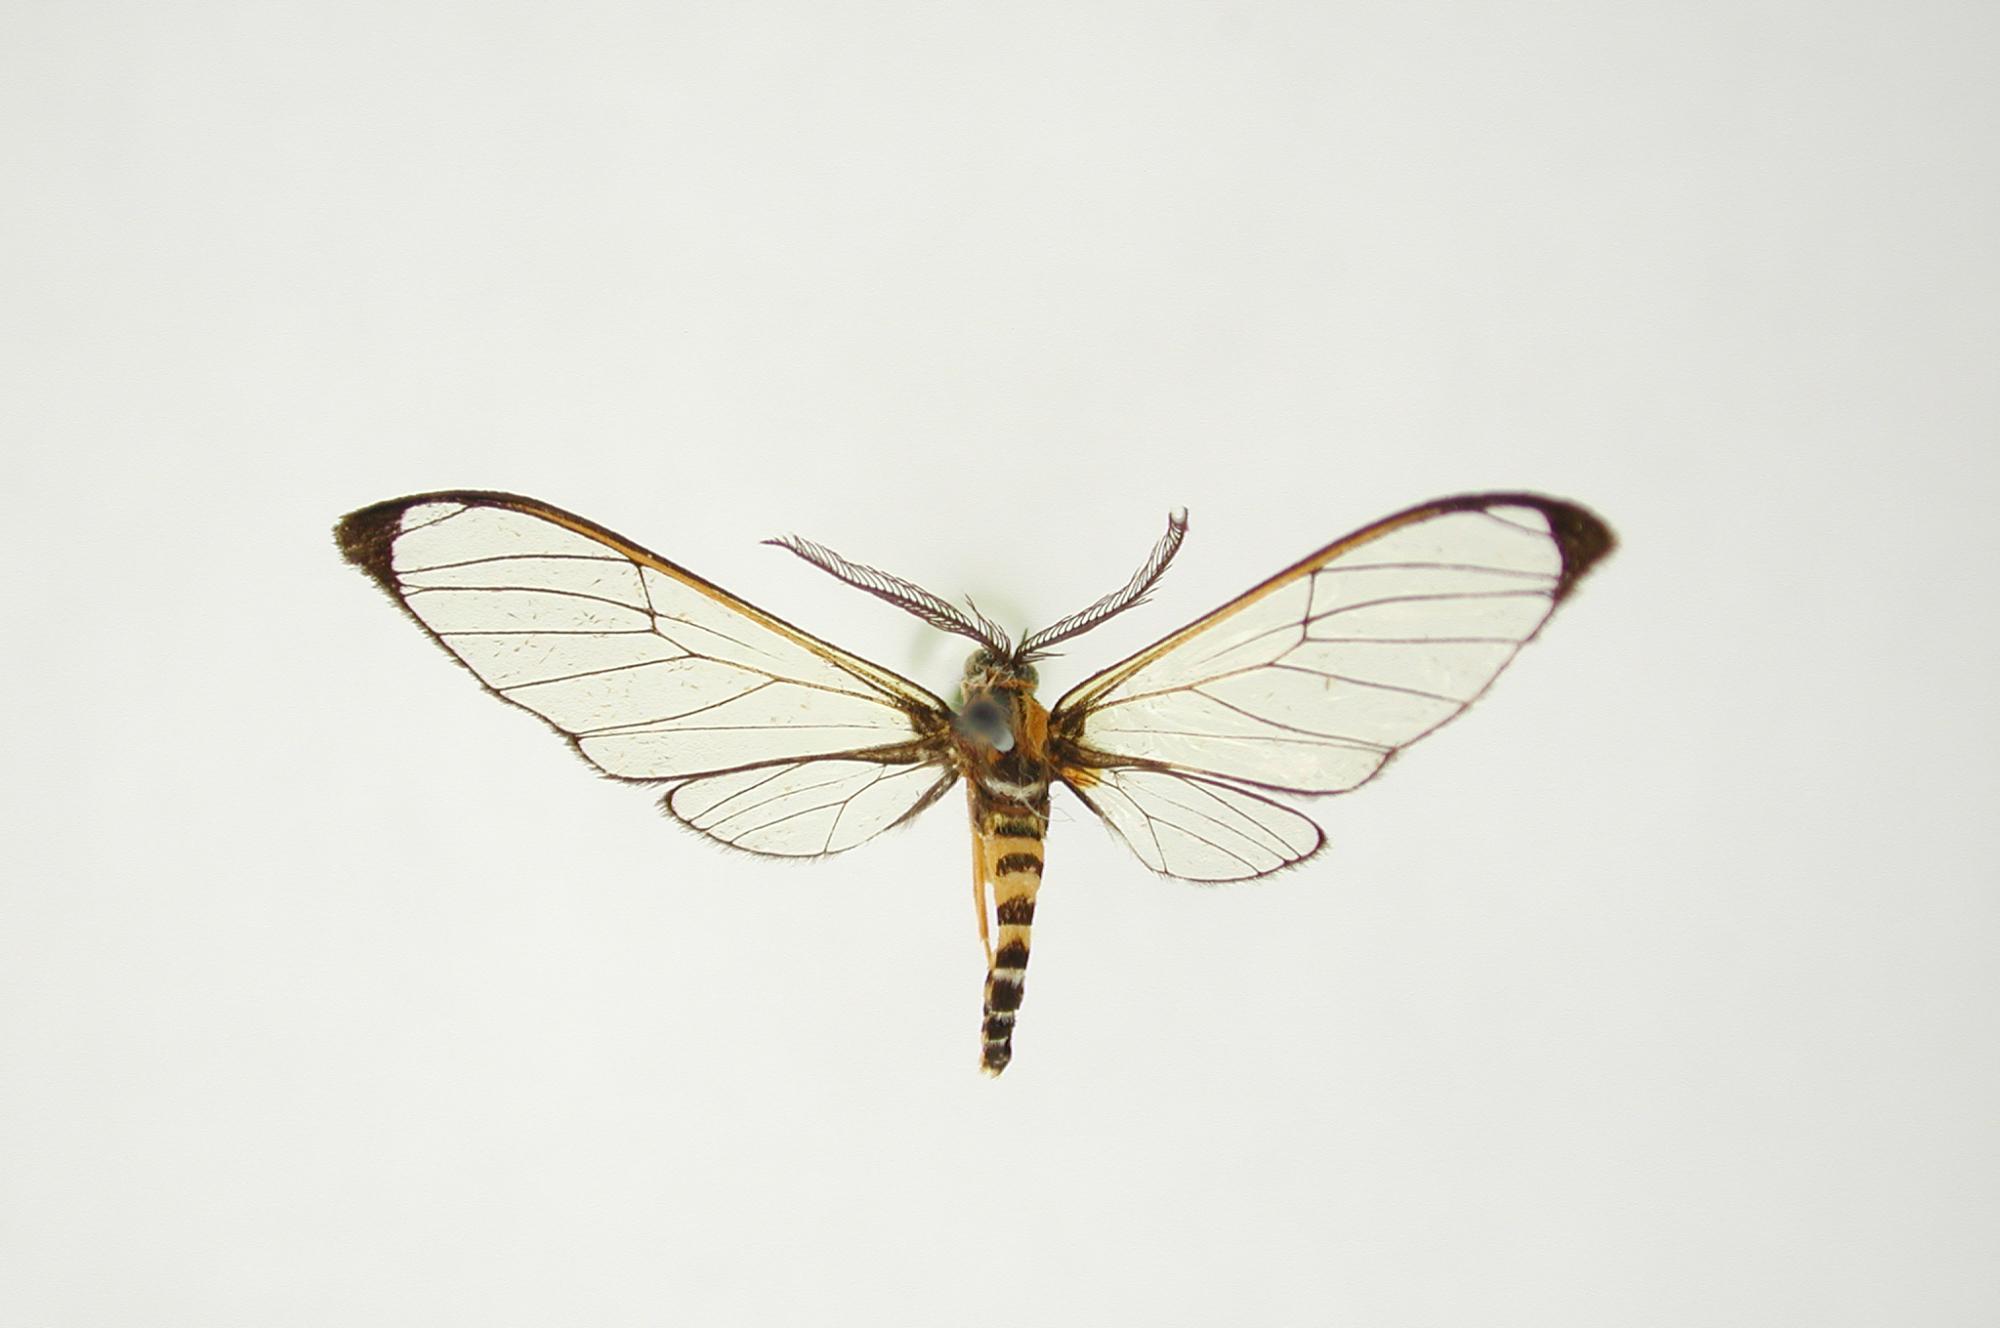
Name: Mesothen albilimbata
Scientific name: Mesothen albilimbata Dognin, 1912
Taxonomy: Animalia, Arthropoda, Insecta, Lepidoptera, Arctiidae
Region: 3200
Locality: Monte Tolima; Colombia Cent. Cord., Tolima, Colombia
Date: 10 Feb 1912